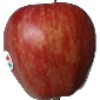
Label: Apple Red 1